Smarte Carte

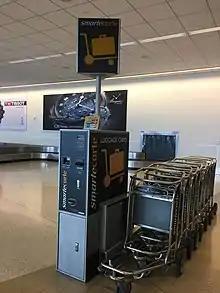
A Smarte Carte luggage cart stand at San Jose International Airport

Smarte Carte Inc. operates products and services in the United States, Canada, United Kingdom, Sweden, Australia, New Zealand, and Singapore.